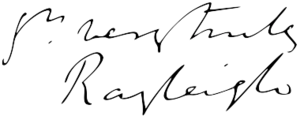
John William Strutt
John William Strutt, 3. Baron Rayleigh var en britisk fysiker.